Sky position (RA, Dec in degrees): 43.509, 0.4594
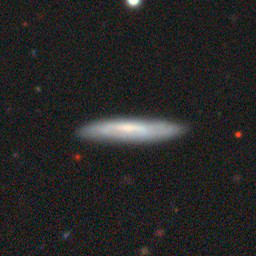
Galaxy morphology: Edge-on Galaxies without Bulge